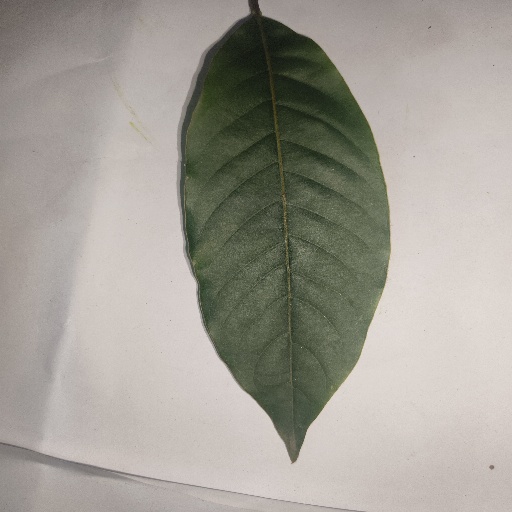
Species: HariTaki
Leaf condition: Healthy Leaf